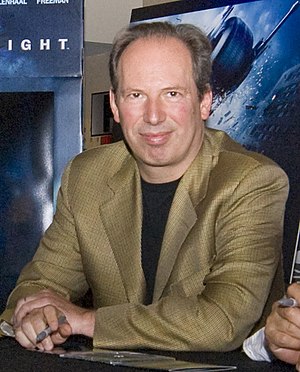
Løvernes Konge / Musik
Hans Zimmer var filmens komponist
Løvernes Konge er en Disney-tegnefilm fra 1994, instrueret af Roger Allers and Rob Minkoff, med original musik af Hans Zimmer og Elton John. Filmen er senere blevet en succesfuld musical på Broadway, mens en genindspilning har premiere i 2019, instrueret af Jon Favreau.